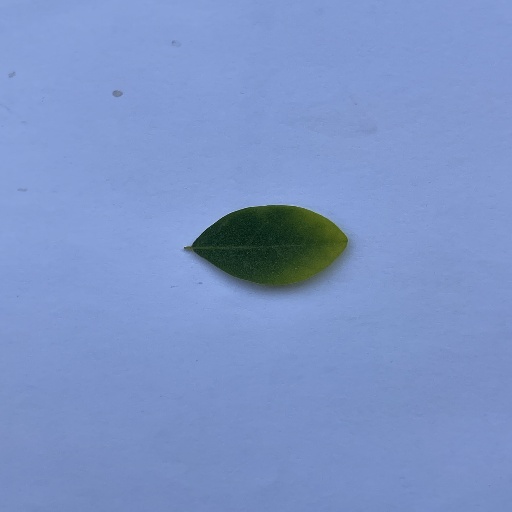
Species: Sojina
Leaf condition: Bacterial Spot